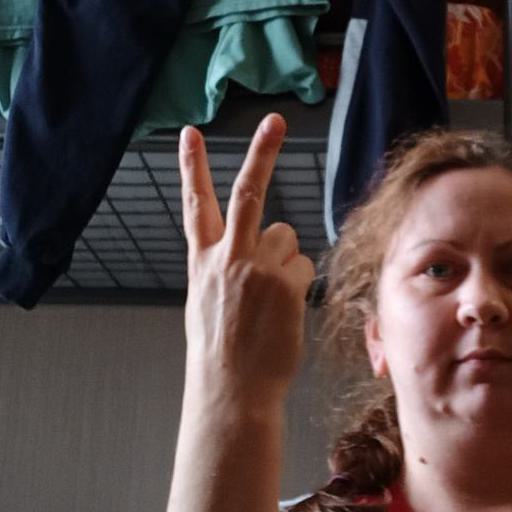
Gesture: peace_inverted